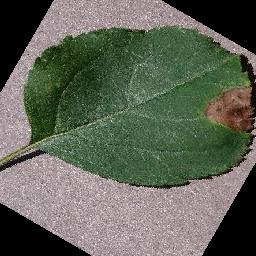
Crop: apple
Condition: black_rot